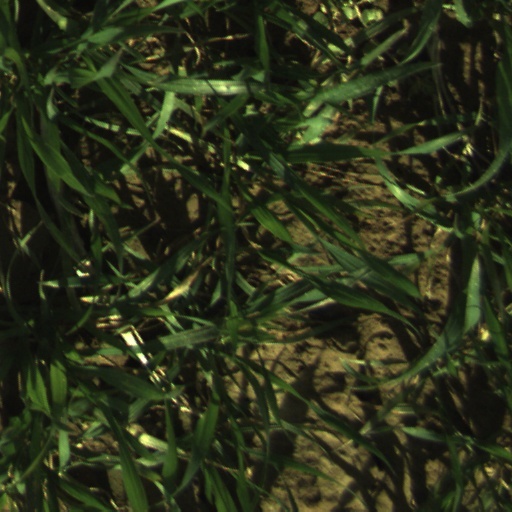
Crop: wheat